United States Armed Forces

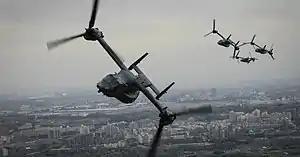
A formation of CV-22 Ospreys from the 353rd Special Operations Group

The Naval Air Forces (NAVAIRFOR) is the Navy's naval aviation arm, centered around the carrier air wing. The core of the carrier air wing are the Naval Air Forces strike fighter squadrons (VFA), which fly the F-35C Lightning II stealth fighter and the F/A-18E/F Super Hornet. A variant of the F/A-18, the EA-18G Growler is an electronic-warfare aircraft flown by electronic attack squadrons (VAQ) off of carriers or land bases. The E-2 Hawkeye provides carriers with airborne early warning and command-and-control, while the C-2A Greyhound keeps carriers supplied. The CMV-22B Osprey is currently in the process of replacing the C-2 Greyhound for carrier resupply.